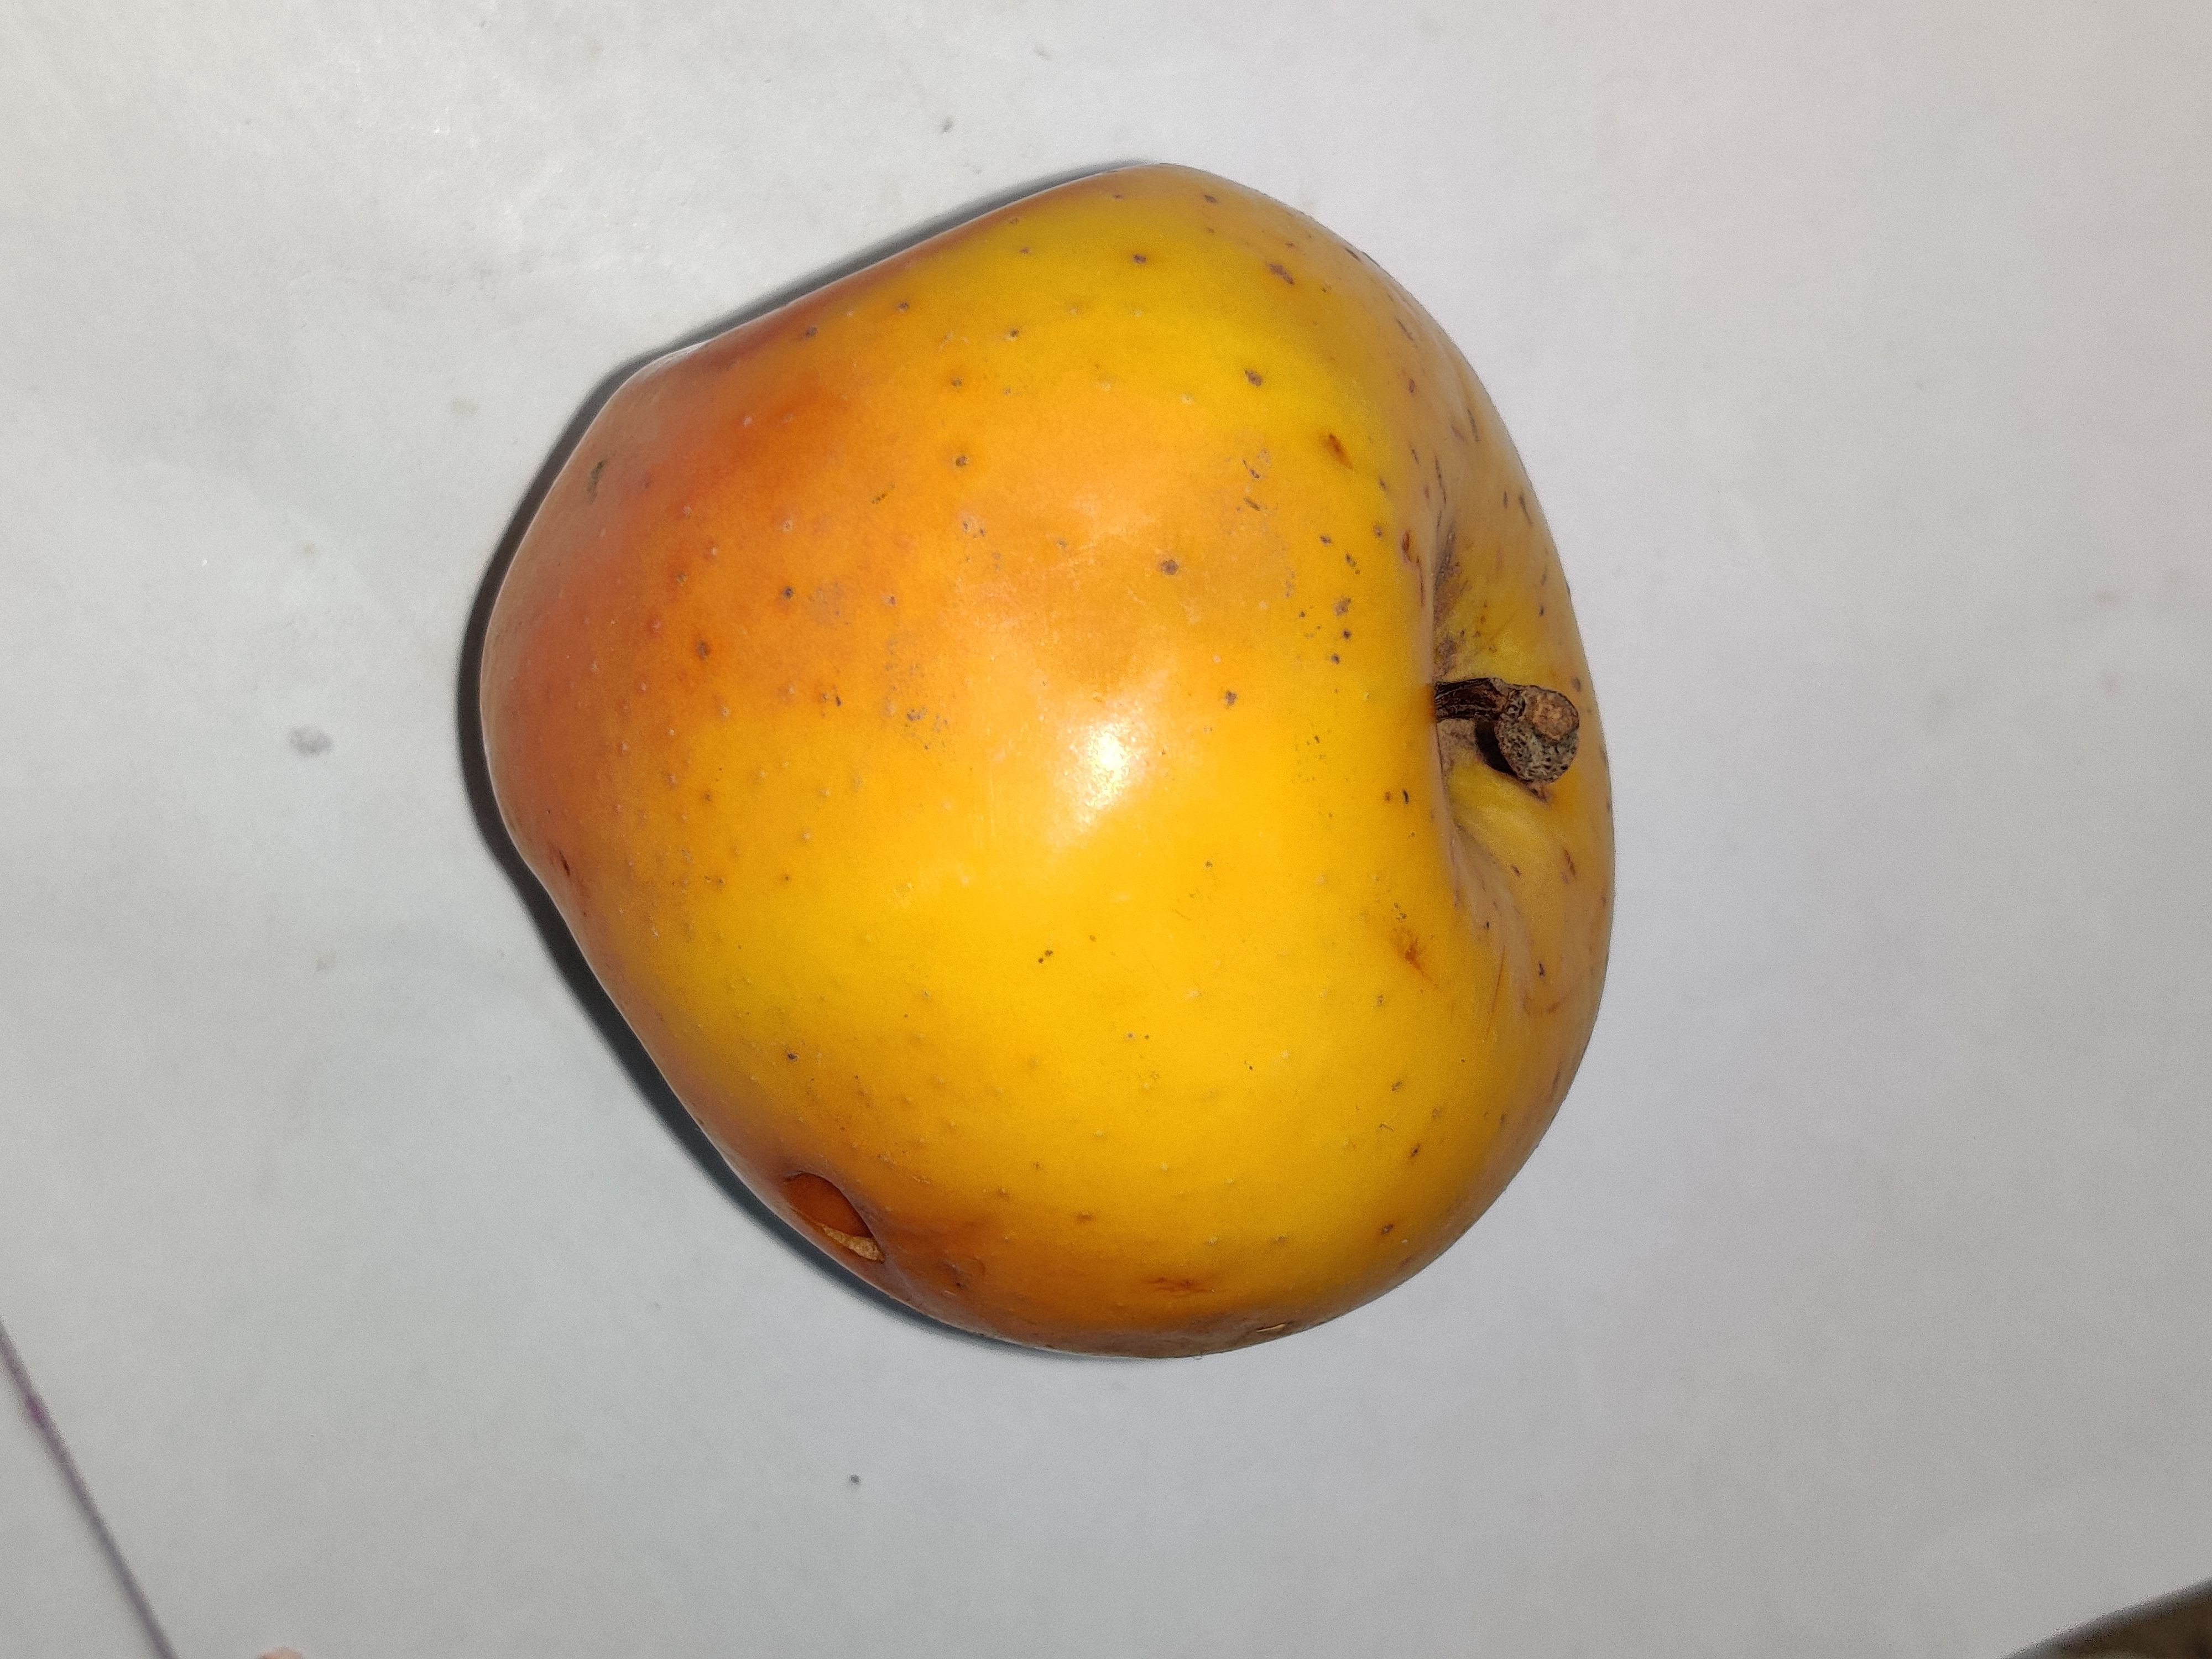
Fruit: apple
Grade: 2nd-grade